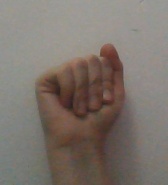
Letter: saad